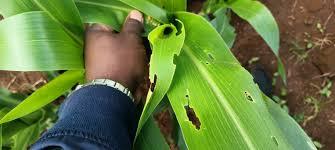
Mkulima hatapata matokeo mazuri kwenye shamba hili lake kwa sababu, amekuja na akaona dudu zimevamia mahindi na kuzikulakula. Inaonyesha kwamba hakuna chakula ambayo atapata.